North Hollywood (film)

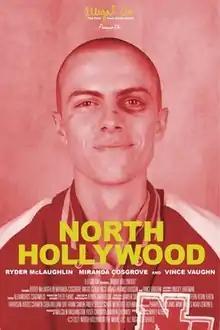
Theatrical release poster

North Hollywood is a 2021 American comedy drama film directed by Mikey Alfred and written by Rusty Johnson. The film is loosely based on Alfred's life and his relationship with his father. The film stars Ryder McLaughlin, Vince Vaughn, and Miranda Cosgrove. Alfred began looking for funding to produce and direct the film in 2018, after being a co-producer on "Mid90s" (2018).